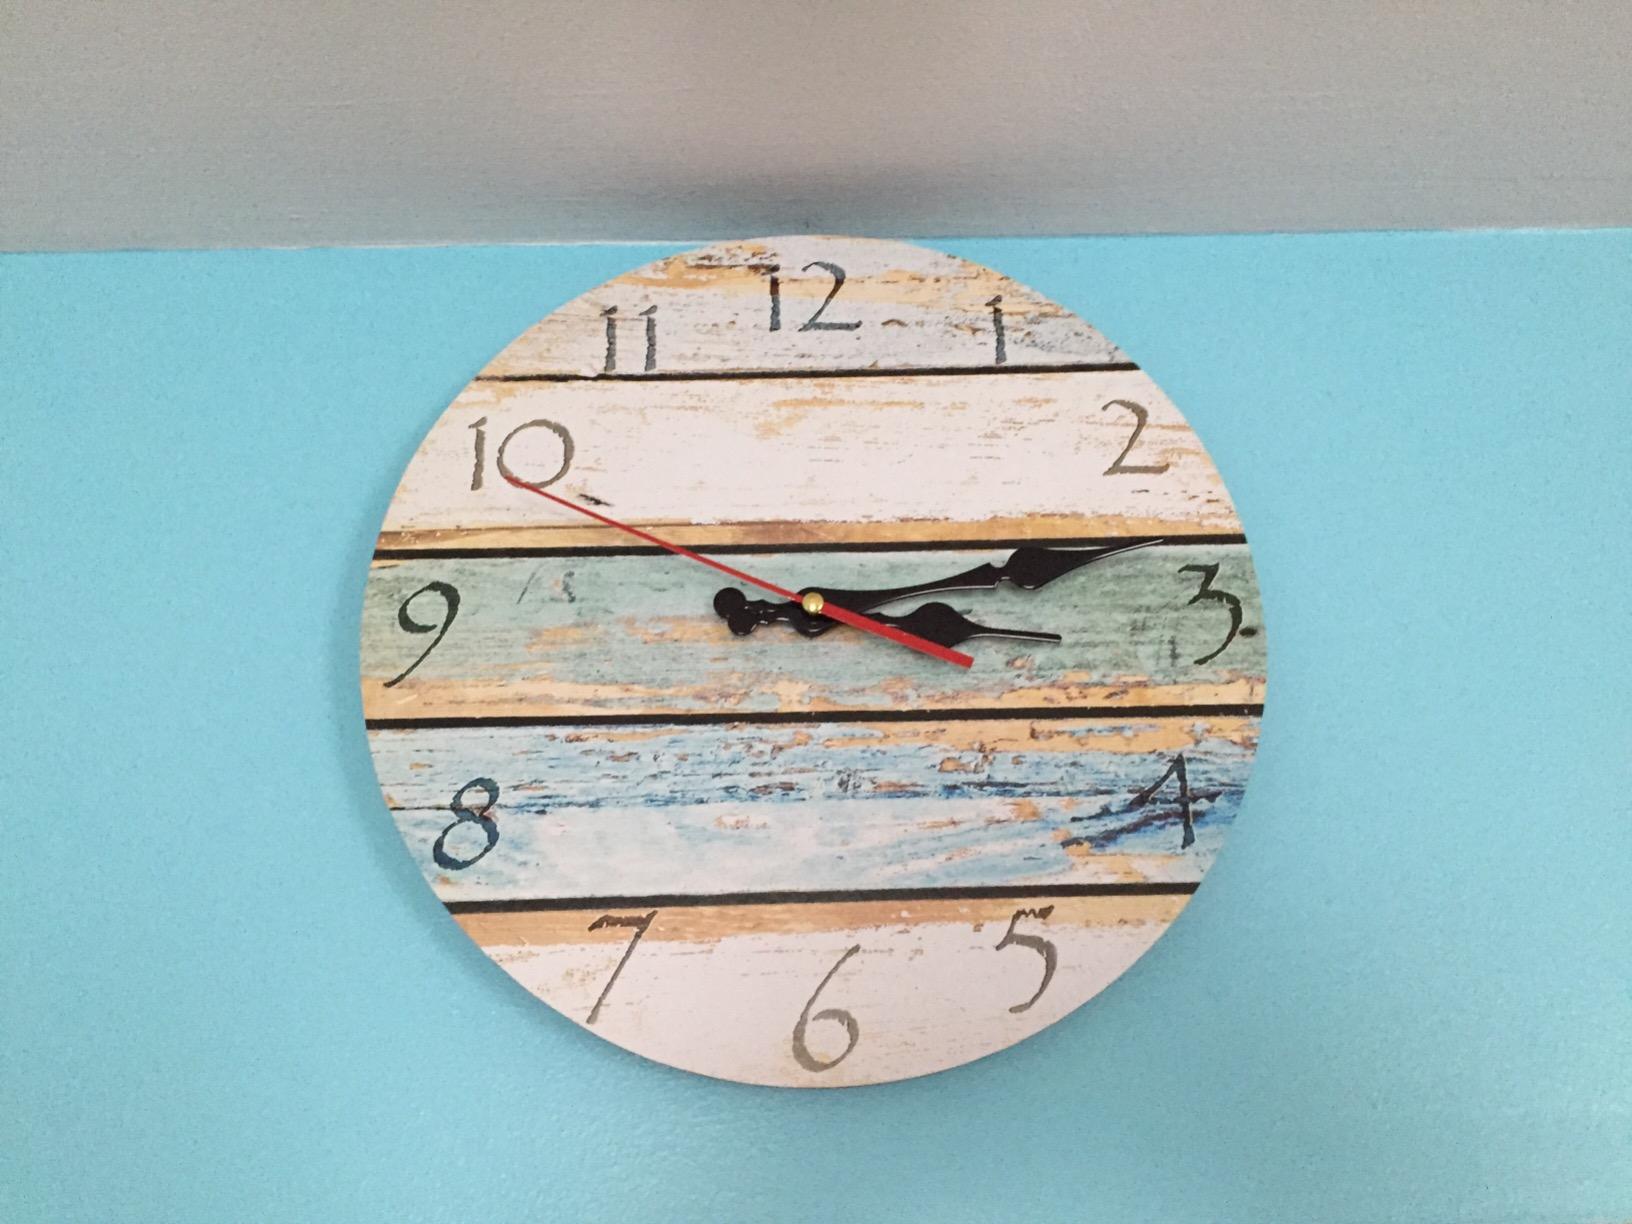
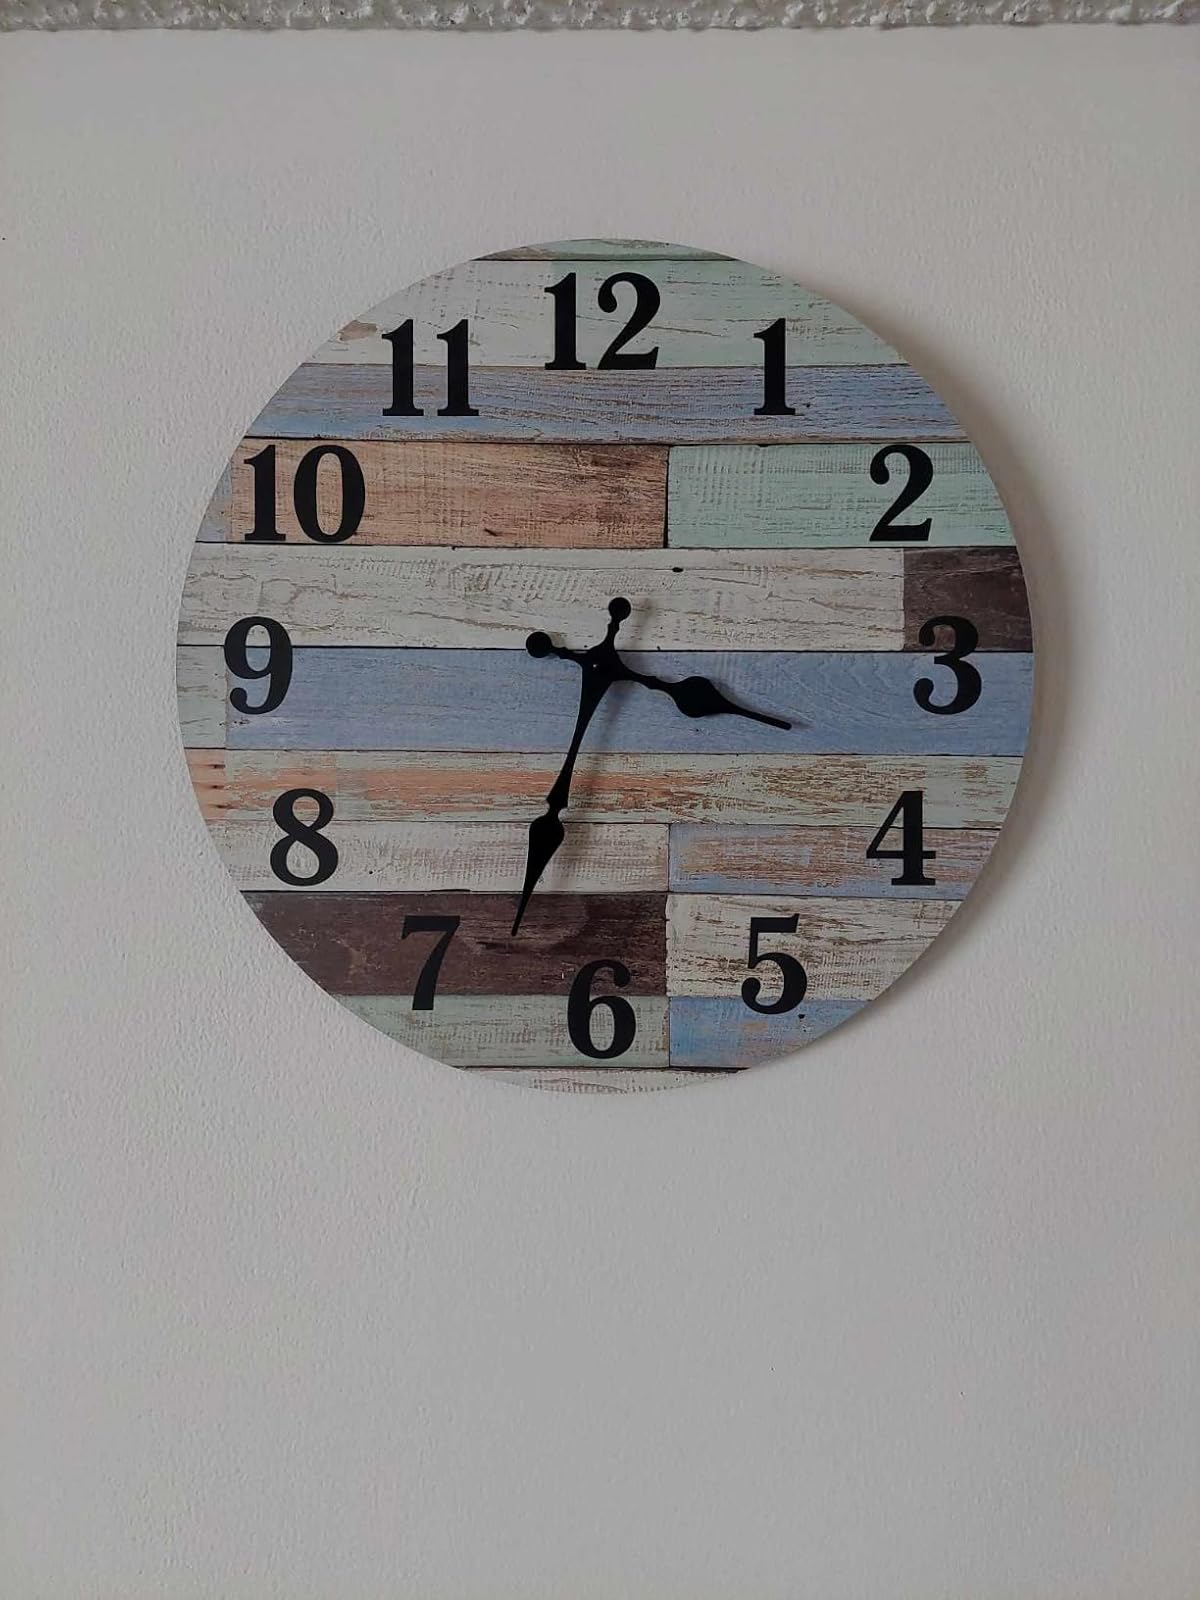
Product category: clock
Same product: no